Muwaffaq Salti Air Base

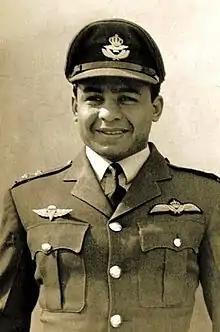
First Lieutenant Muwaffaq Salti

In 1918, during World War I, T. E. Lawrence (also known as Lawrence of Arabia) used the historic castle in Azraq and the plains at that site as a base for use as a landing ground for the aircraft which were supporting the column pushing north towards Syria. The main qualities of the area were its good visibility and fine weather for flying.